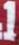
Number: 1